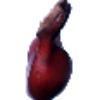
Label: Banana Red 1